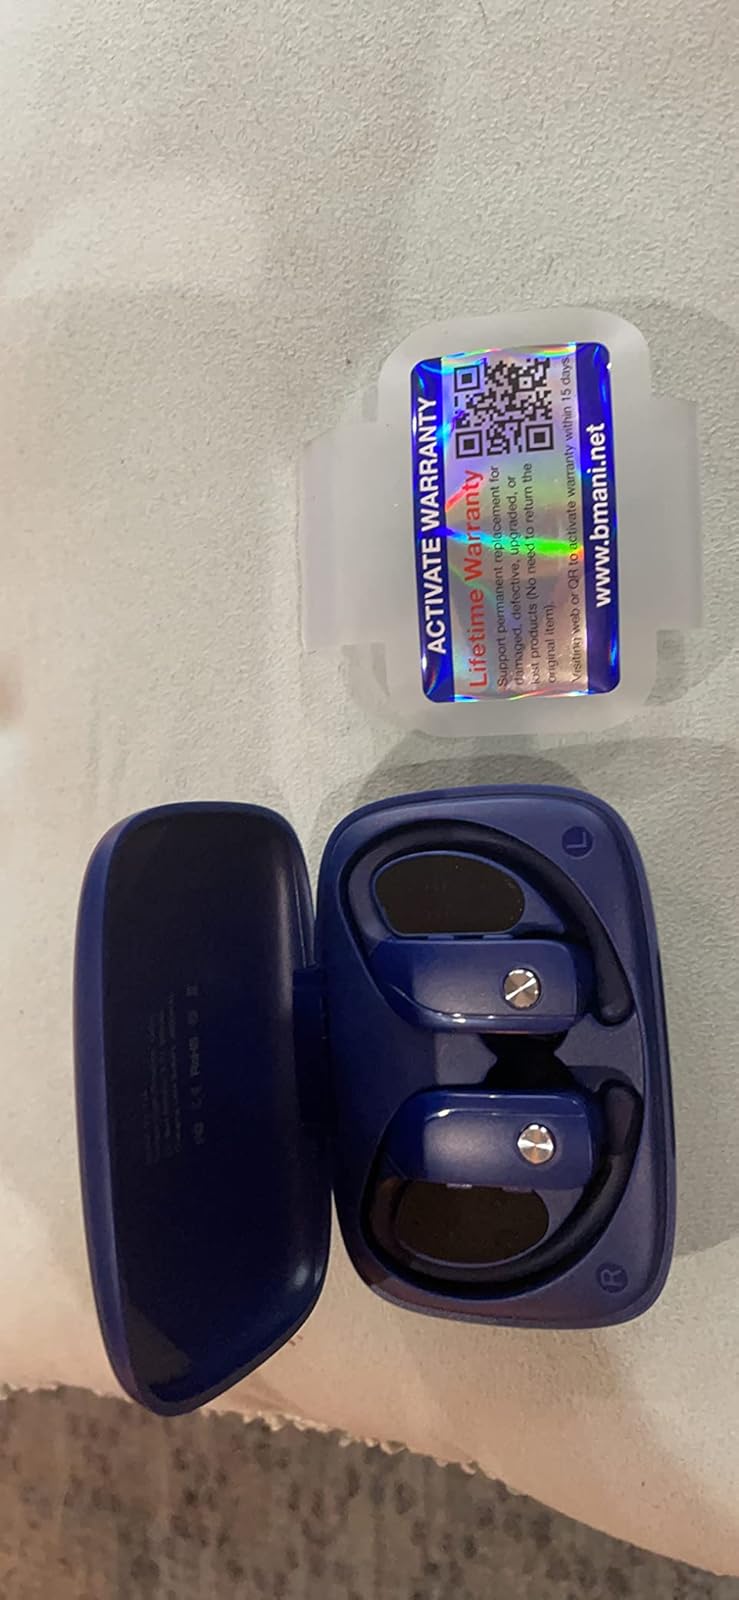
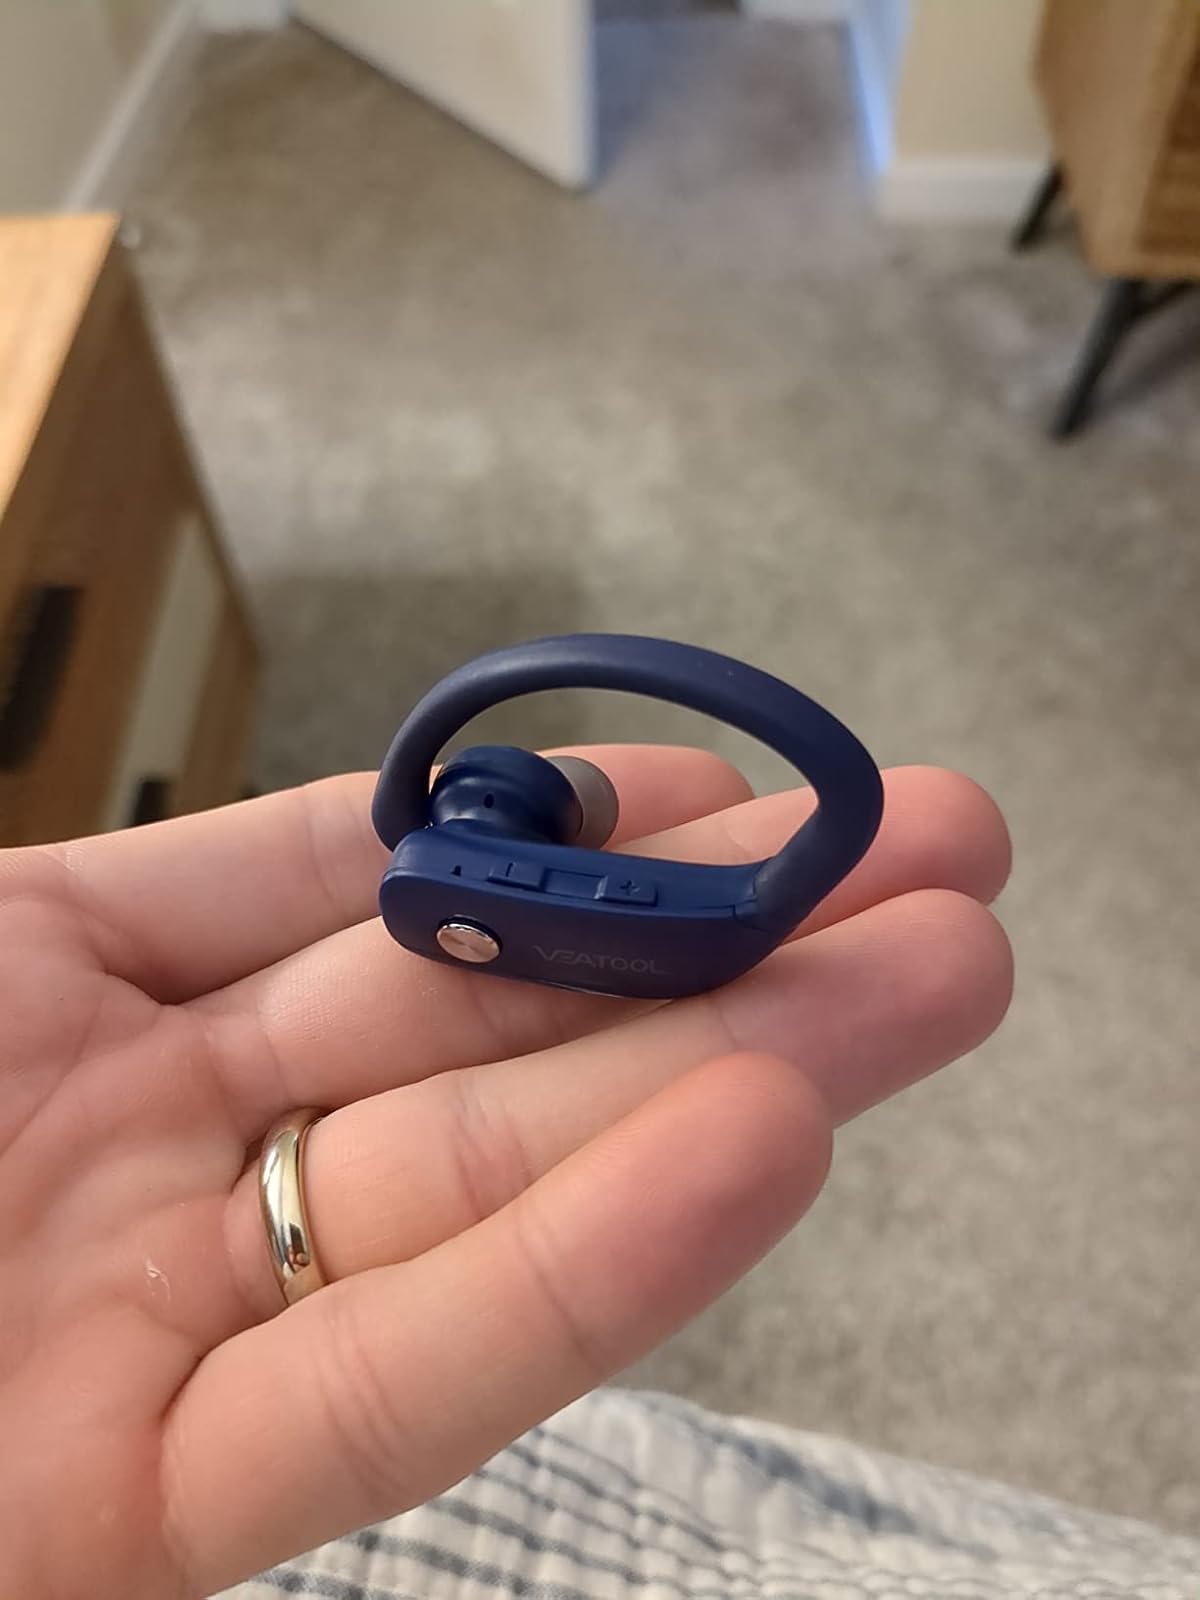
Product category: earbuds
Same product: yes